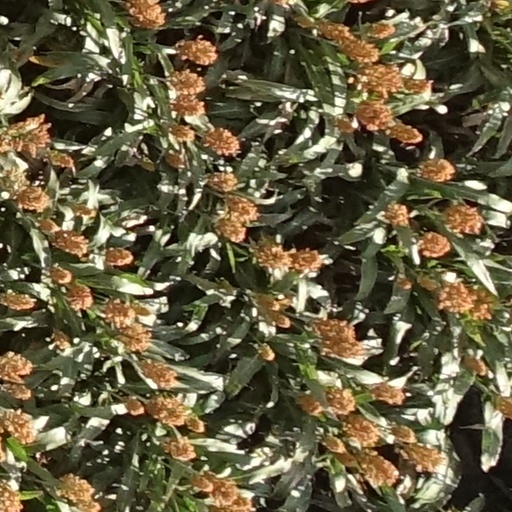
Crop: sorghum